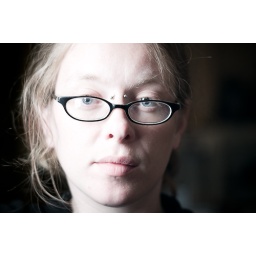
f1.8, 1/250th, 430ex in home made long rectangular soft box, 1/64th. 55mm 1:1.8